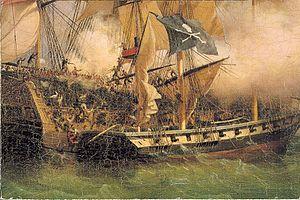
Une peinture montrant un bateau pirate attaquant un navire marchand.
Jamie MacKenzie Fraser est un personnage de fiction issu de la saga littéraire Le Chardon et le Tartan de Diana Gabaldon. Soldat écossais catholique, il est laird de Broch Tuarach, issu du clan Fraser, époux de Claire Fraser, une infirmière du XXᵉ siècle qui voyage dans le temps.